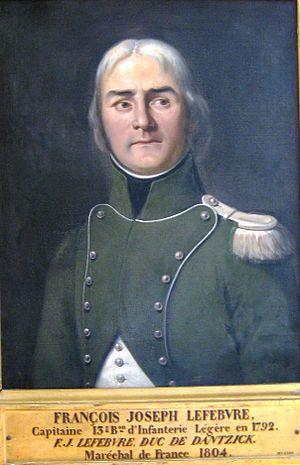
Dans la galerie des maréchaux de Versailles, Lefebvre qui a donné son nom à la rue et au boulevard du XV° arrondissement de Paris
La rue Lefebvre est une voie du 15ᵉ arrondissement de Paris, en France.